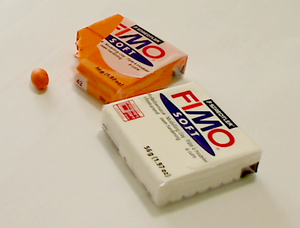
La pâte Fimo est une pâte utilisée pour la fabrication de petits objets décoratifs. Par commodité et parce qu'il s'agit de la marque la plus répandue en France, le terme Fimo est souvent utilisé comme terme générique pour désigner la pâte polymère, qu'il s'agisse de la marque Fimo ou d'une autre marque disponible sur le marché, comme les marques Sculpey ou Cernit. Elle convient à partir de l'âge de 8 ans.